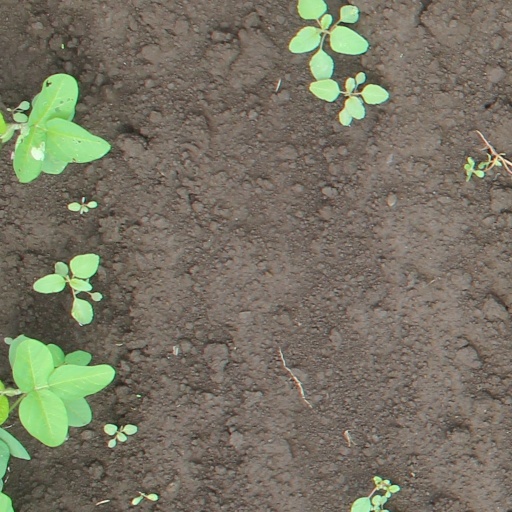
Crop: soybean